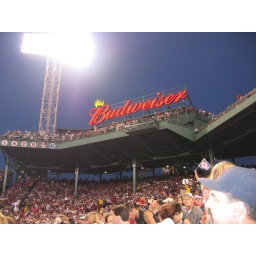
Great Bud sign in right field